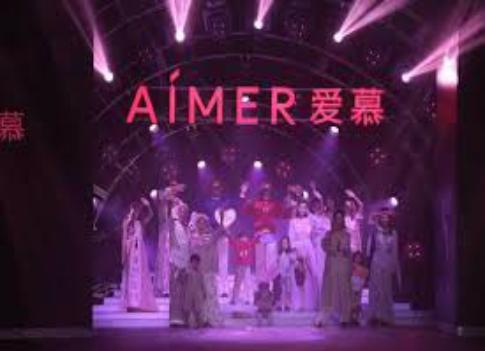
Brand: AIMER
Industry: Clothes